New York State Route 32

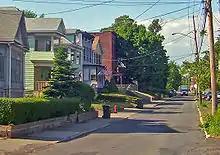
A narrow two-lane street is surrounded by houses on its left side.

After sharing of road with NY 143, crossing the northern end of Alcove Reservoir and descending the southern end of the Helderberg Escarpment, the road veers eastward toward Albany. To get there, it crosses into New Scotland just after the hamlet of Feura Bush and crosses a long bridge over the northern end of the busy rail yard northwest of Selkirk, where freight trains bound for New York City wait before crossing the Hudson at the Alfred H. Smith Memorial Bridge.